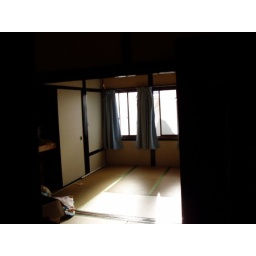
extra huge bedroom in the back of the first floor w/ lots of storage spaces.